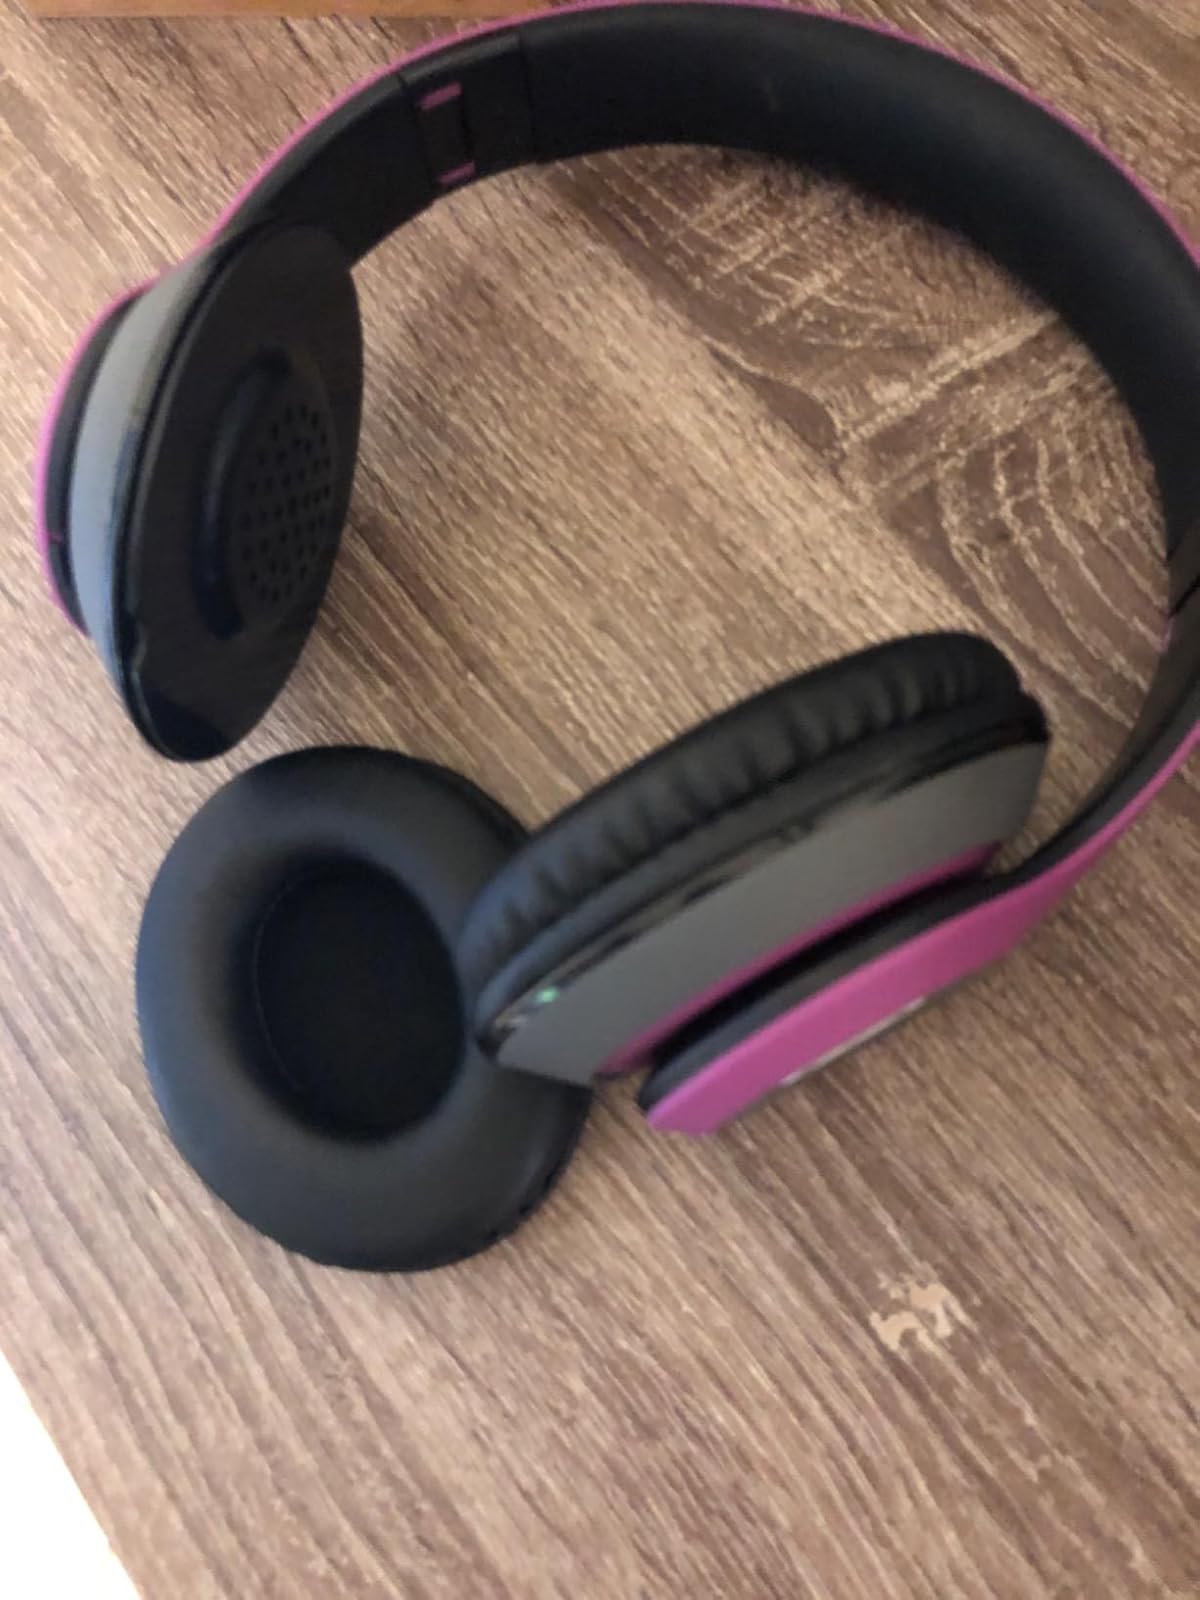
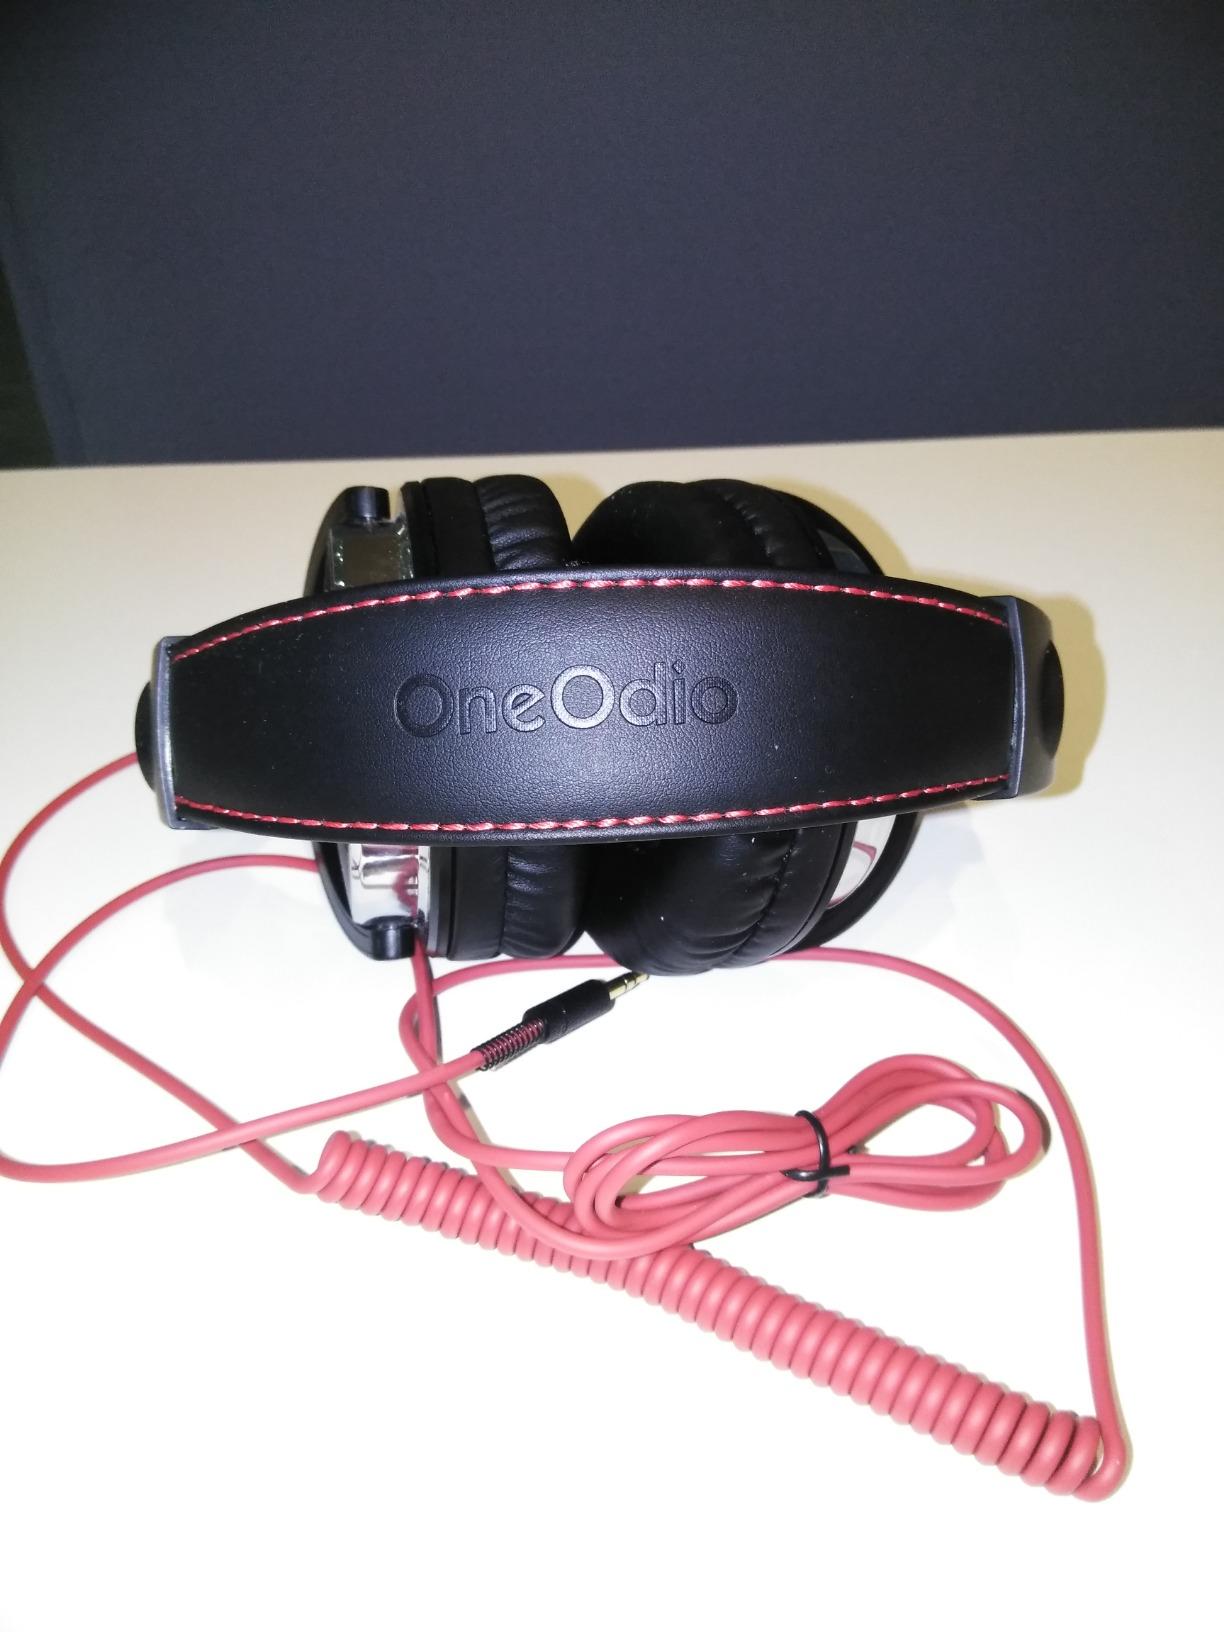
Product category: headphones
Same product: no